HMS Victorious (R38)

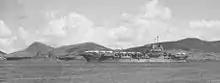
HMS "Victorious" and USS "Saratoga" at Nouméa, 1943

"Victorious" arrived at Pearl Harbor in March 1943 and was fitted with heavier arrester wires as RN wires had proved too light for the Grumman Avenger aircraft. Additional AA guns were also fitted. She sailed for the south-west Pacific, arriving at Nouméa, New Caledonia, on 17 May to form Carrier Division 1 with USS "Saratoga". She sortied immediately for a week with Task Force 14, including "Saratoga" and battleships "North Carolina", "Massachusetts", and "Indiana", sweeping against reported Japanese fleet activity, but without contact. Six aircraft were lost to accidents. Rear Admiral DeWitt Ramsey, commanding the division, carried out evaluation exercises and patrol sweeps in June and determined that "Victorious" had superior fighter control but handled Avenger aircraft poorly because of their weight. Accordingly, he transferred 832 Squadron FAA to the "Saratoga" and US Carrier Air Group 3 to the "Victorious". Thereafter, "Victorious"s primary role was fighter cover and "Saratoga" mainly handled strikes.